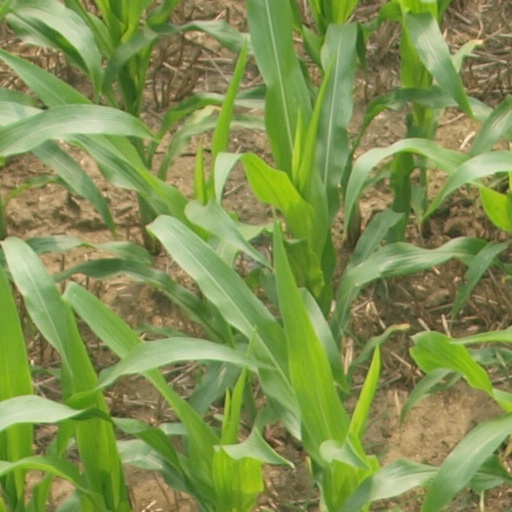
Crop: maize; corn